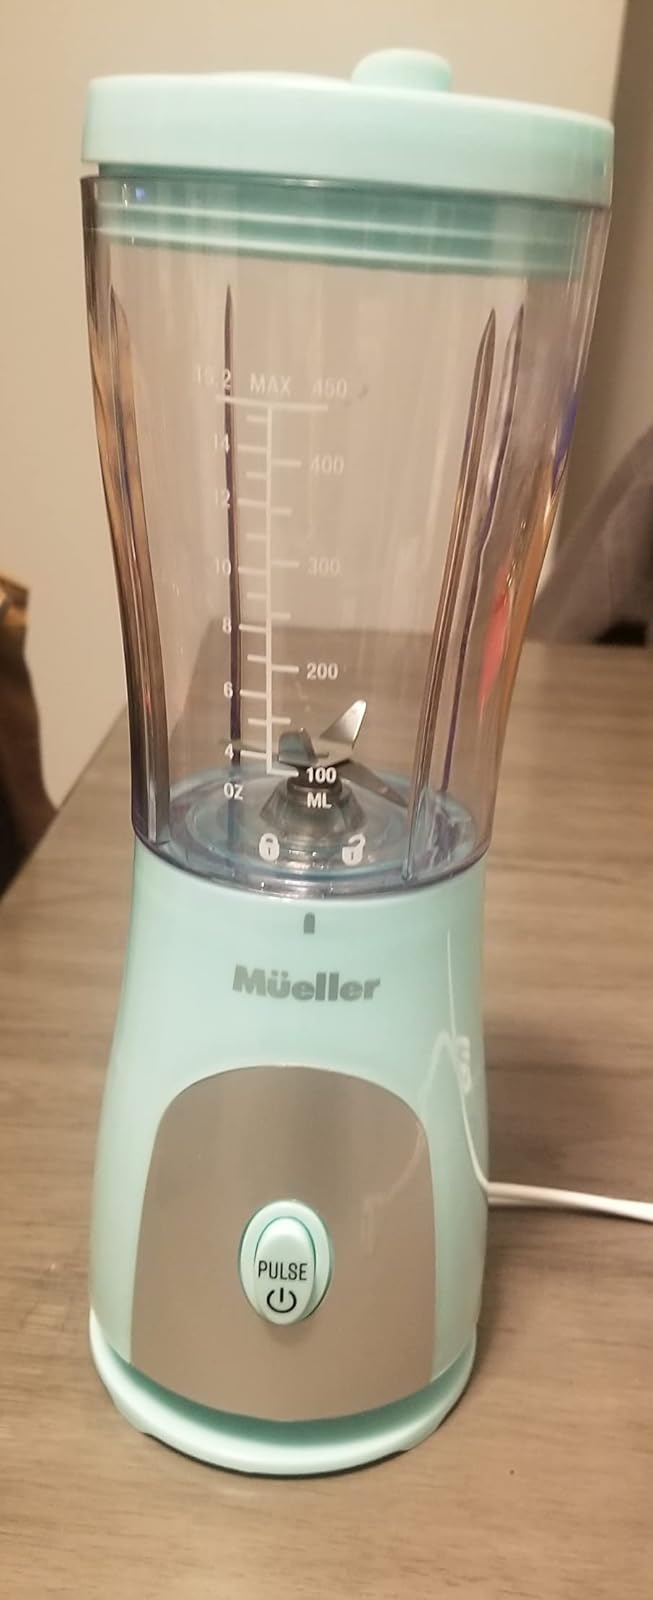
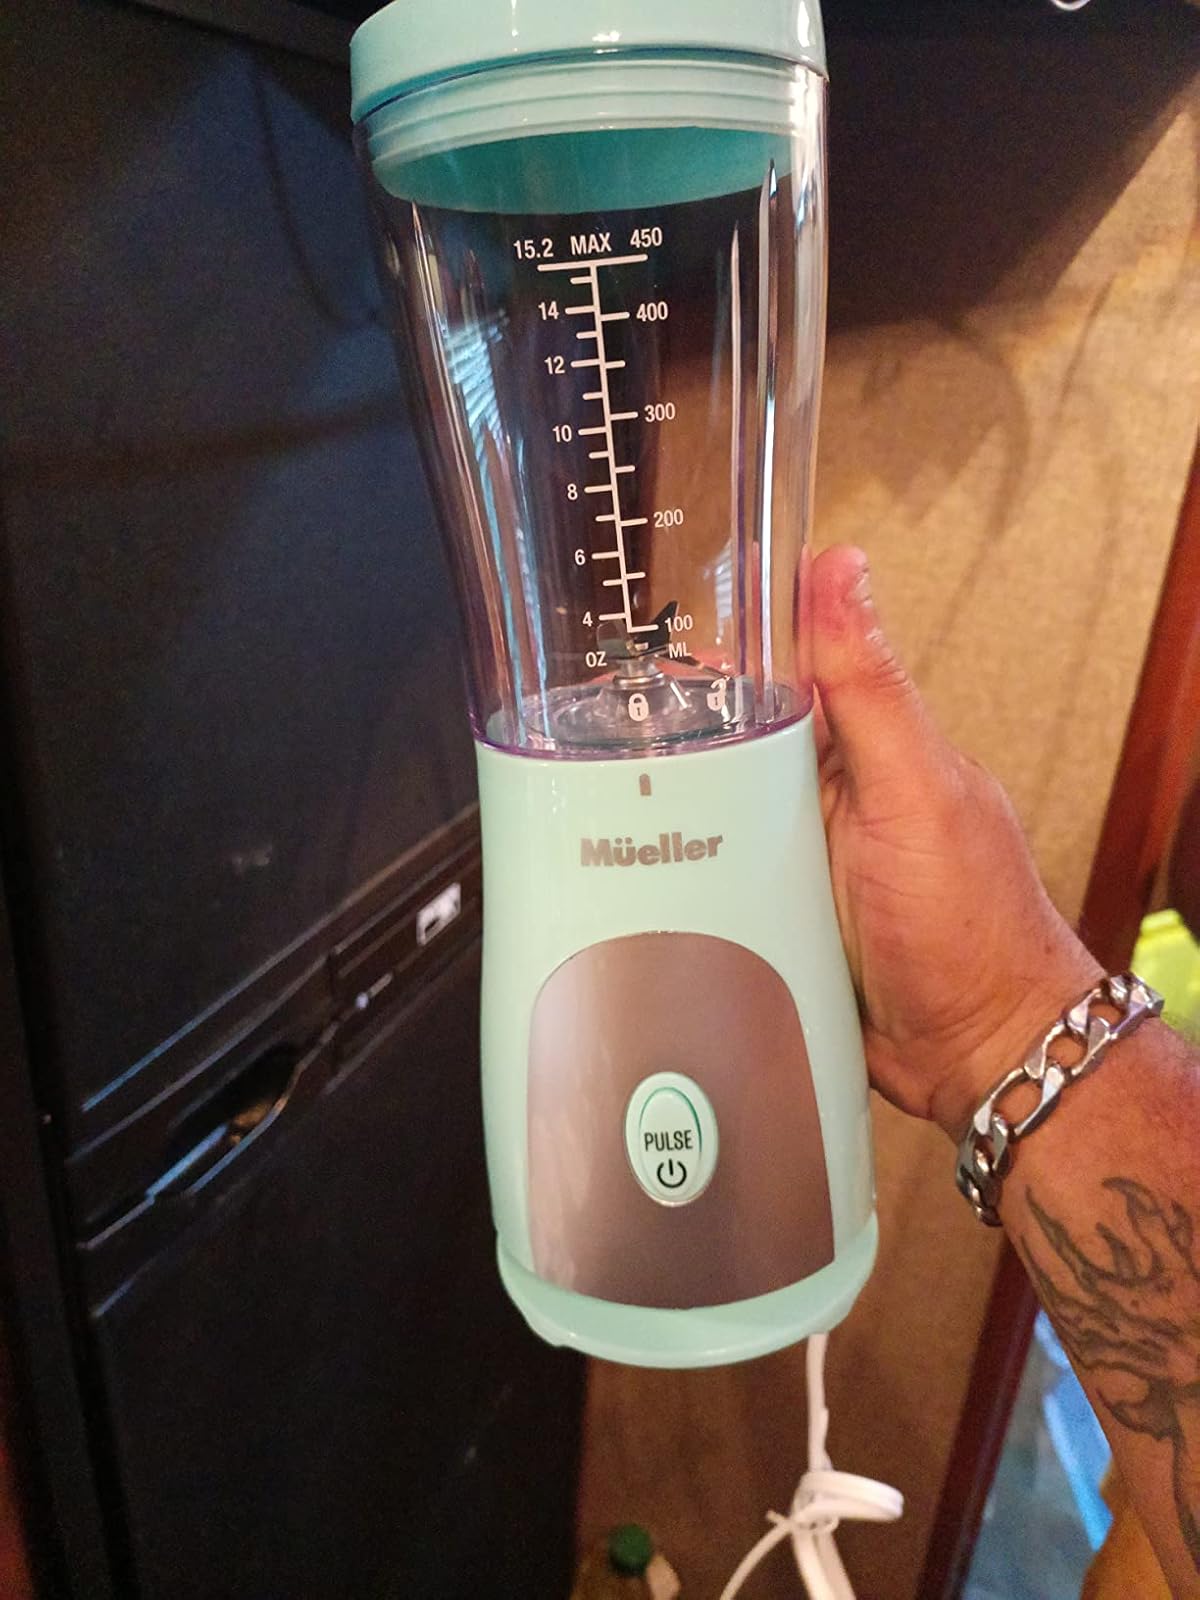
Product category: items_blender
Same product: yes